COVID-19 pandemic in Asturias

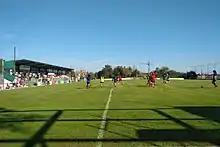
Warm up of a women's football match at Gijón, on 18 October.

On 1 September, the Regional Government did not allow the celebration of the Rally Princesa de Asturias due to health issues.